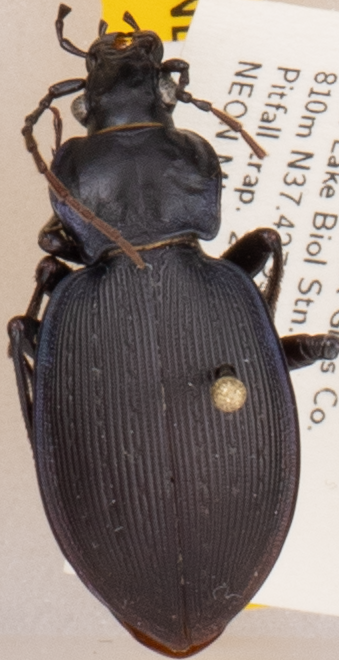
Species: Carabus goryi
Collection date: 2019-08-27
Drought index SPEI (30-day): -0.764
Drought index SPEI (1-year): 1.69
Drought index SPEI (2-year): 1.69